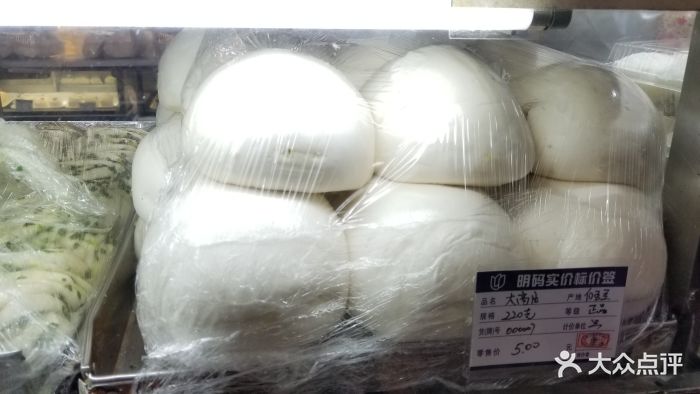
Label: trash